Reuben H. Markham

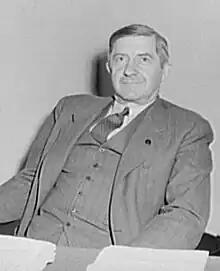
Reuben Markham in 1943

Reuben Henry Markham (February 21, 1887 – December 29, 1949) was a journalist for the "Christian Science Monitor" who wrote numerous books, including "an attack on fascism,""The Wave of the Past", which urged American intervention in World War II. After the war he published four works condemning the Soviet takeover of Eastern Europe.